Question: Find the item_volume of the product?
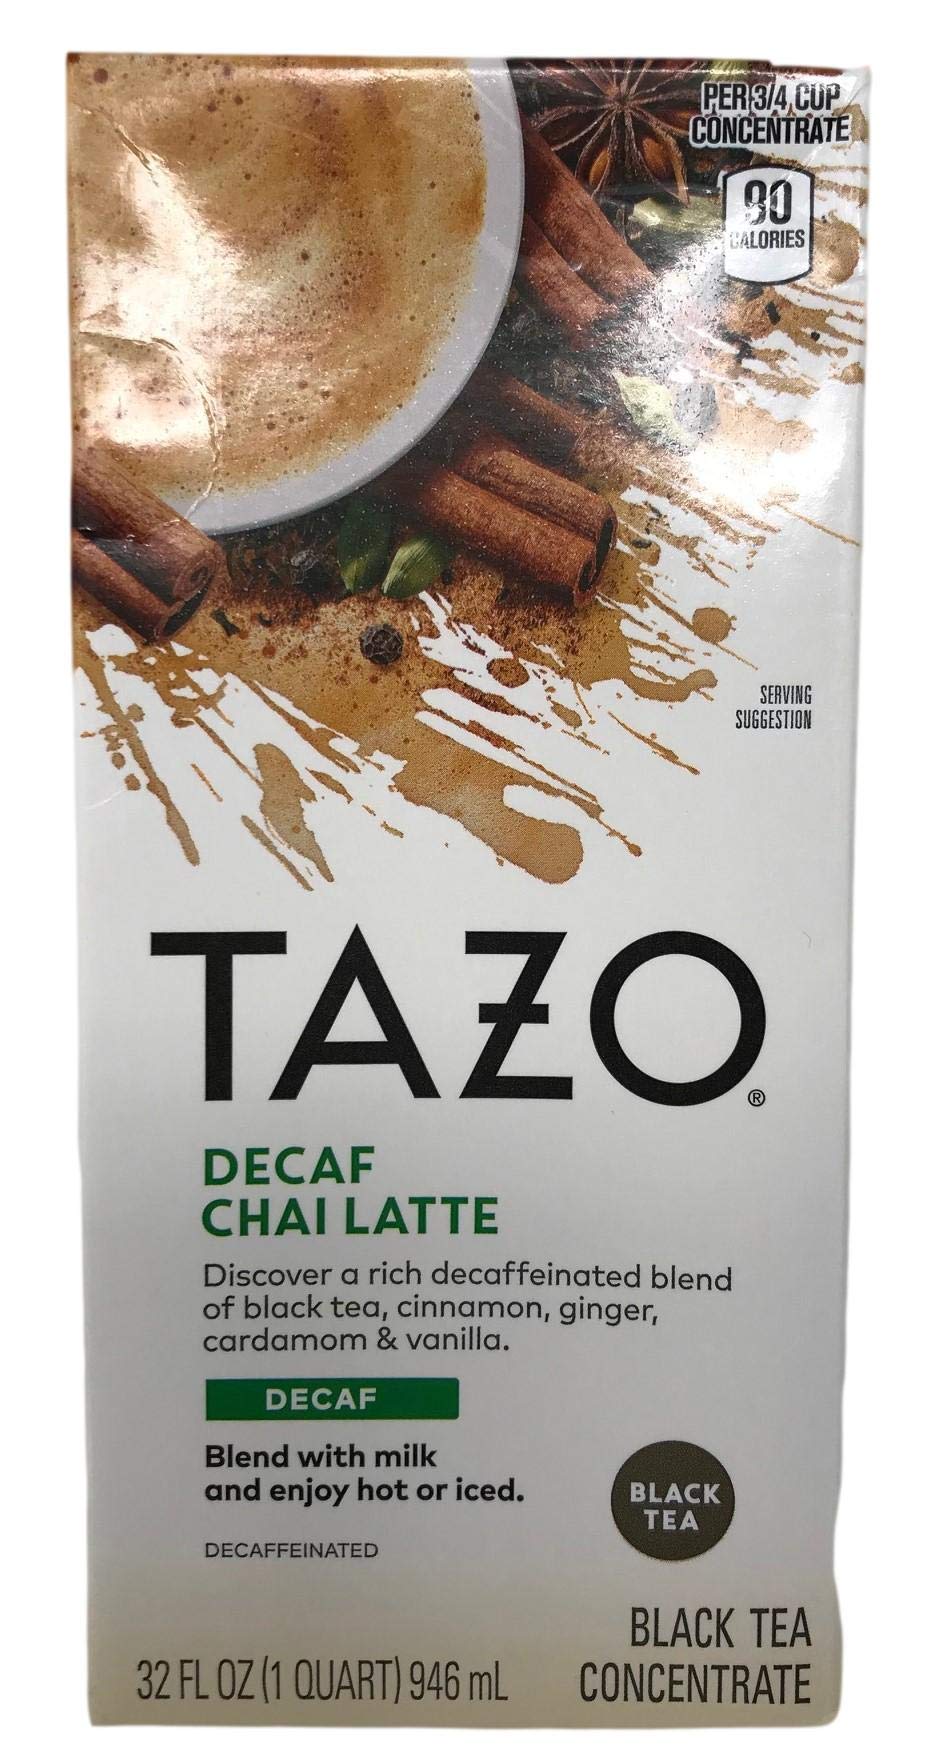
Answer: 32.0 fluid ounce